Burebista

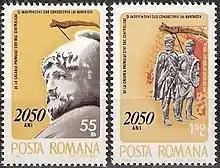
1980 stamp from Romania, labeled ""2050 years from the creation of the first centralized and independent Dacian state under the leadership of Burebista""

From around 61 BC Burebista began to lead a series of campaigns of conquest against neighbouring tribes and clans. In 60/59BC he defeated and conquered the Boii, who were led by Critasiros, and the Taurisci tribes dwelling in the Middle Danube, in modern Bohemia and Slovakia. The Boii had established a tribal presence in the areas now occupied by eastern Austria and south-western Slovakia and Hungary sometime in 75–50BC. The Boii extended their influence eastward towards modern day Bratislava, Slovakia around 64–63BC. It is these Boii tribes east of the Alps that came into conflict with the Dacians and were heavily defeated in 50–40BC. These conquests were followed by the destruction of the Bastarnae peoples. Similarly, Burebista conquered a tribe that Strabo describes as living among the Illyrians and Thraciansmost likely the Scordisciwhile simultaneously conducting raids throughout Thrace, Roman Macedonia, and Illyria.